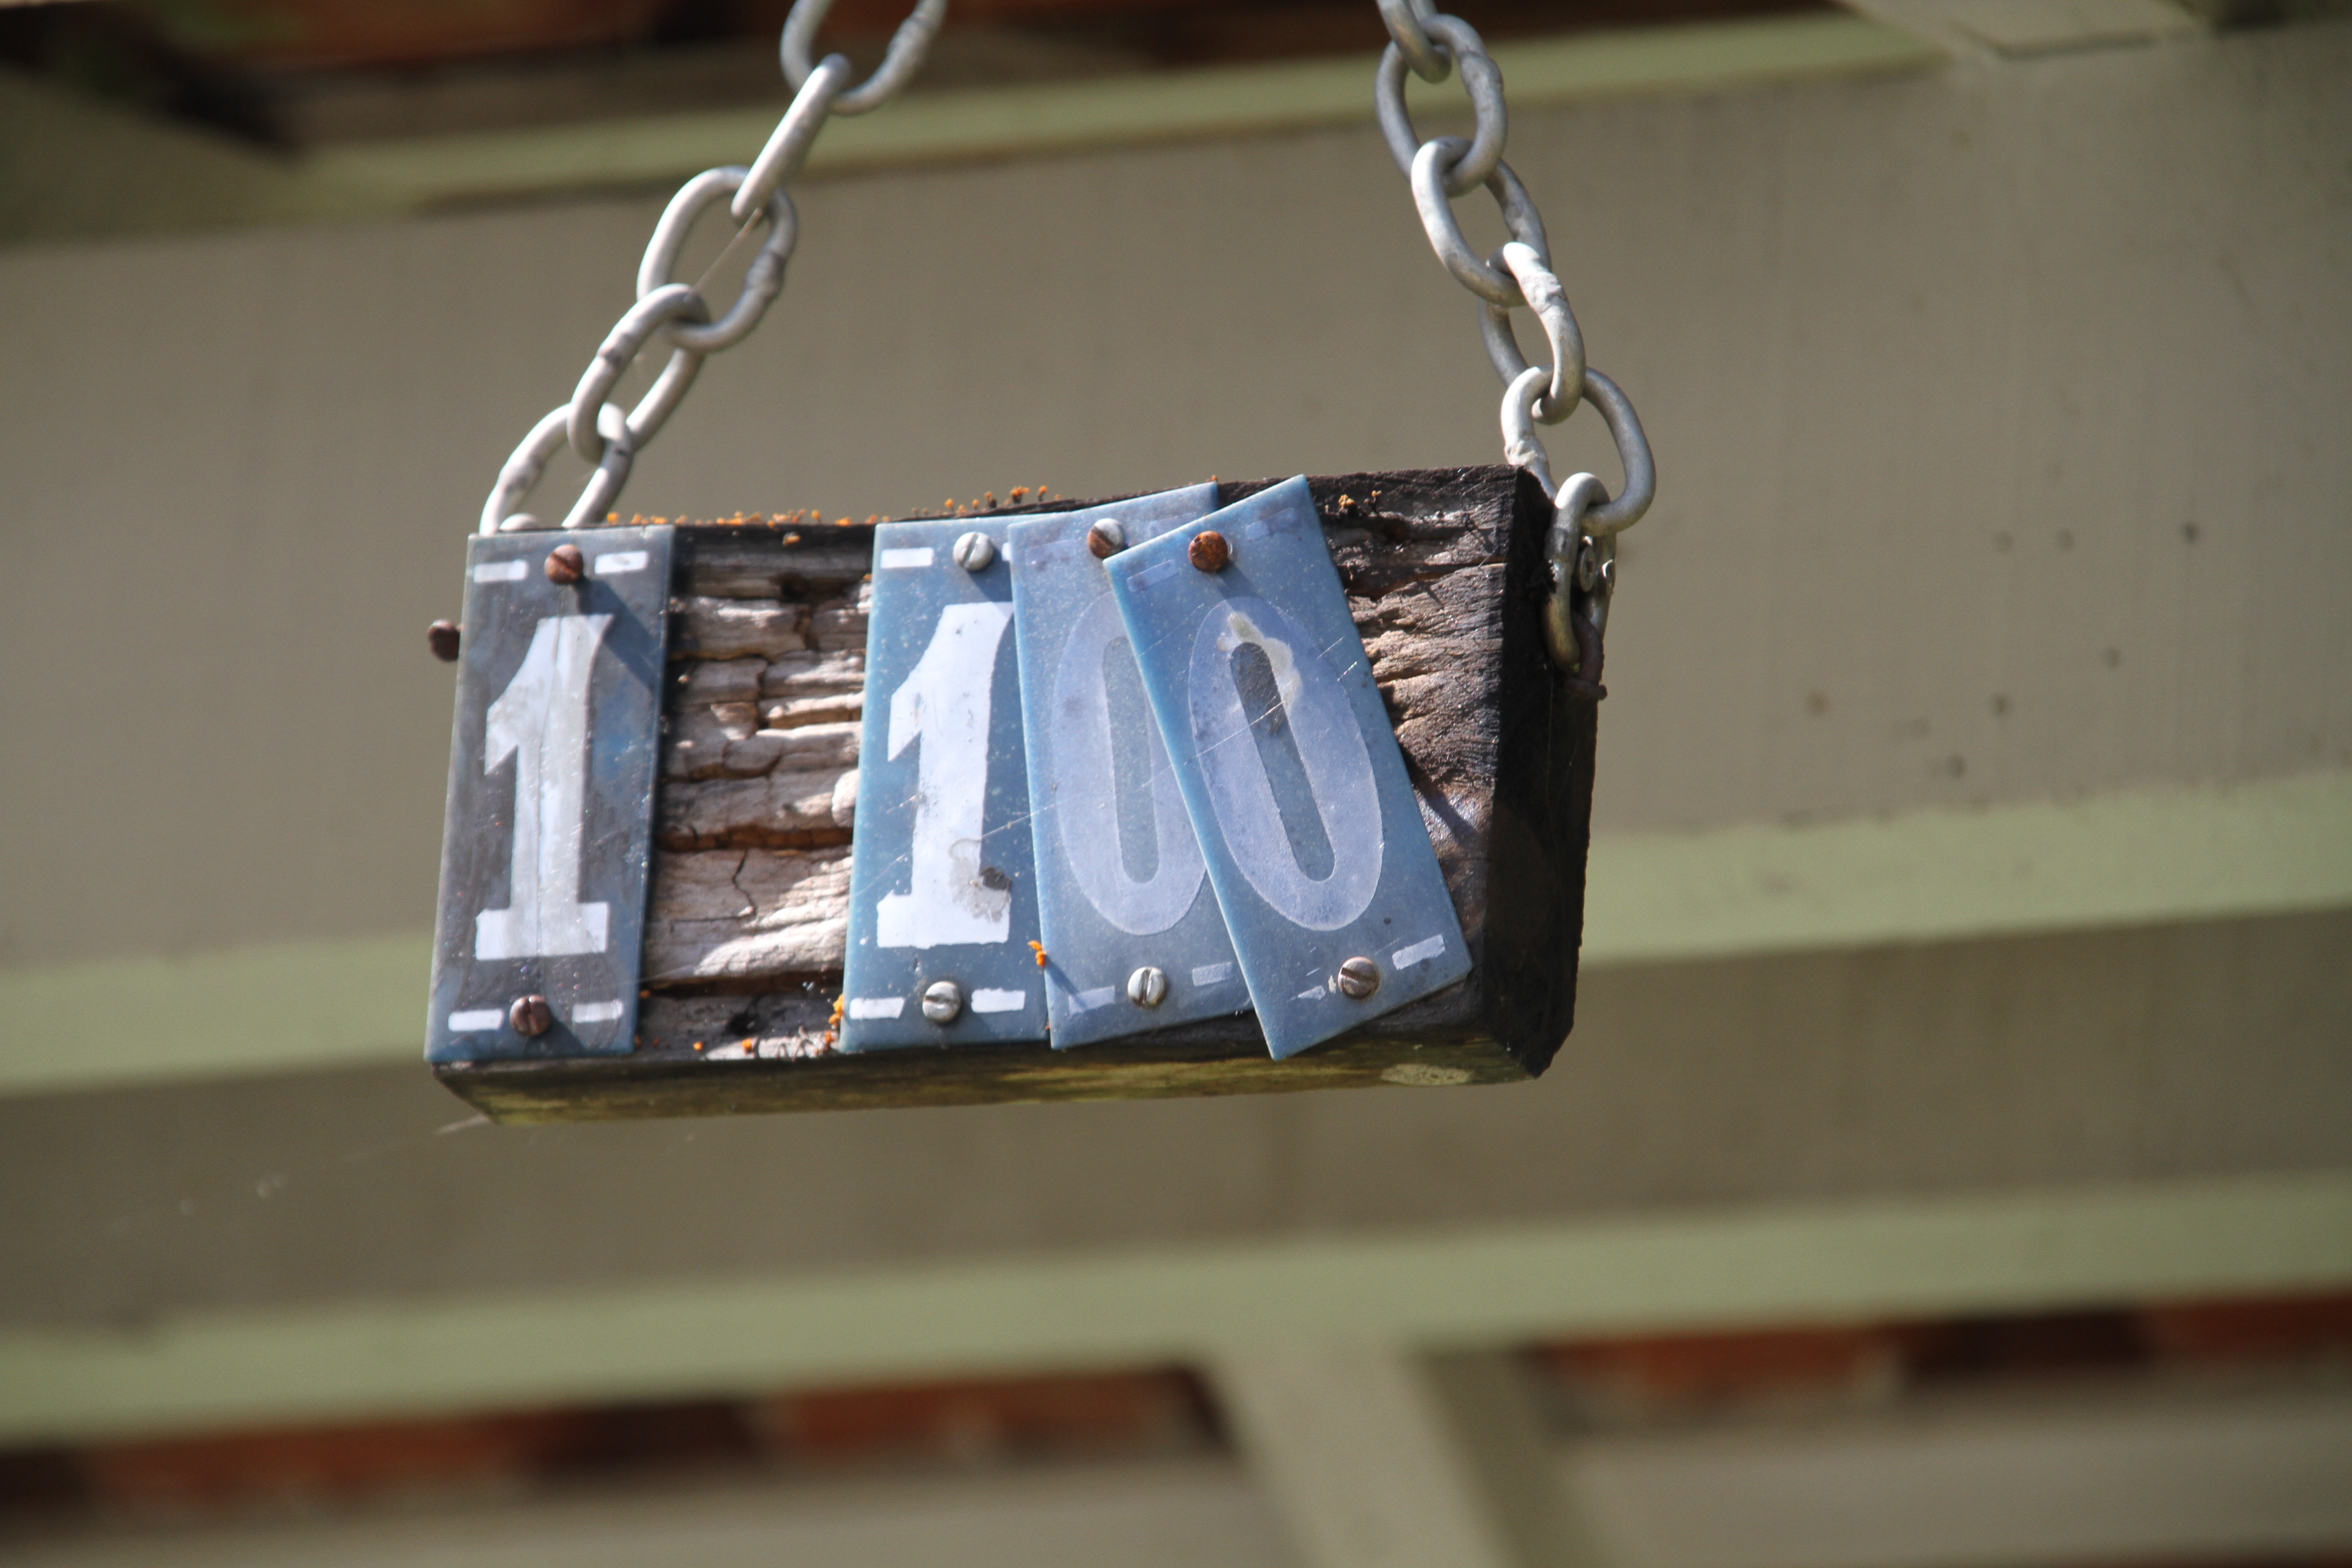
light, white, field, farm, number, home, plate, gadget, handbag, place, glasses, entry, numeral, fashion accessory